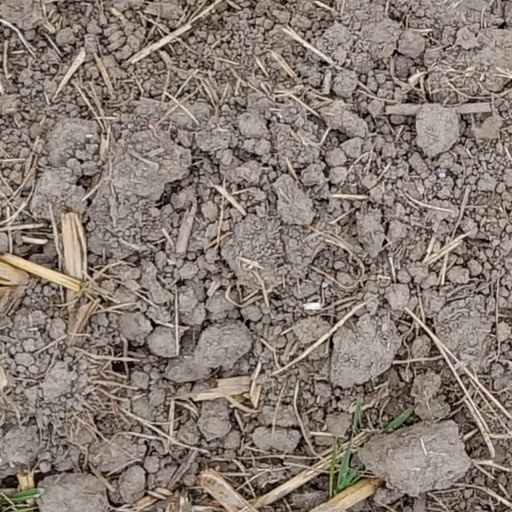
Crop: wheat